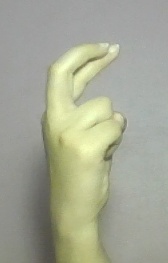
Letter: zay